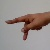
The image shows a hand gesture representing the letter 'P' in Indian Sign Language.